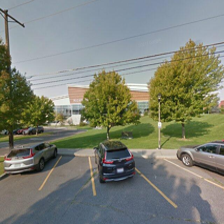
Label: streetView